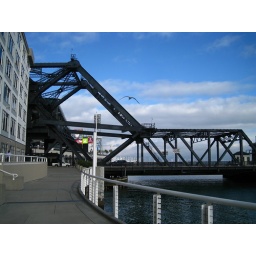
Iron bridge next to my office that lifts up to allow tall boats to pass under it.